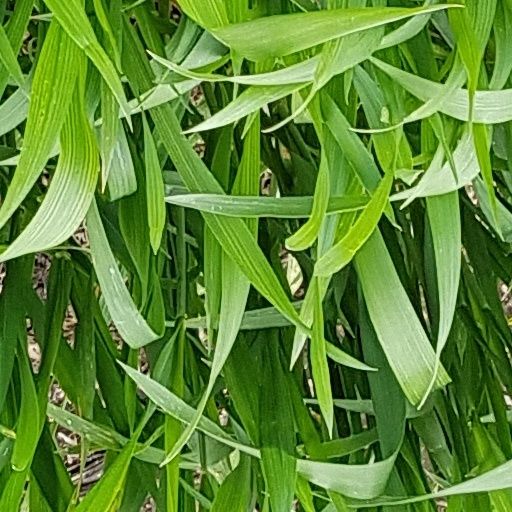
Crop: wheat